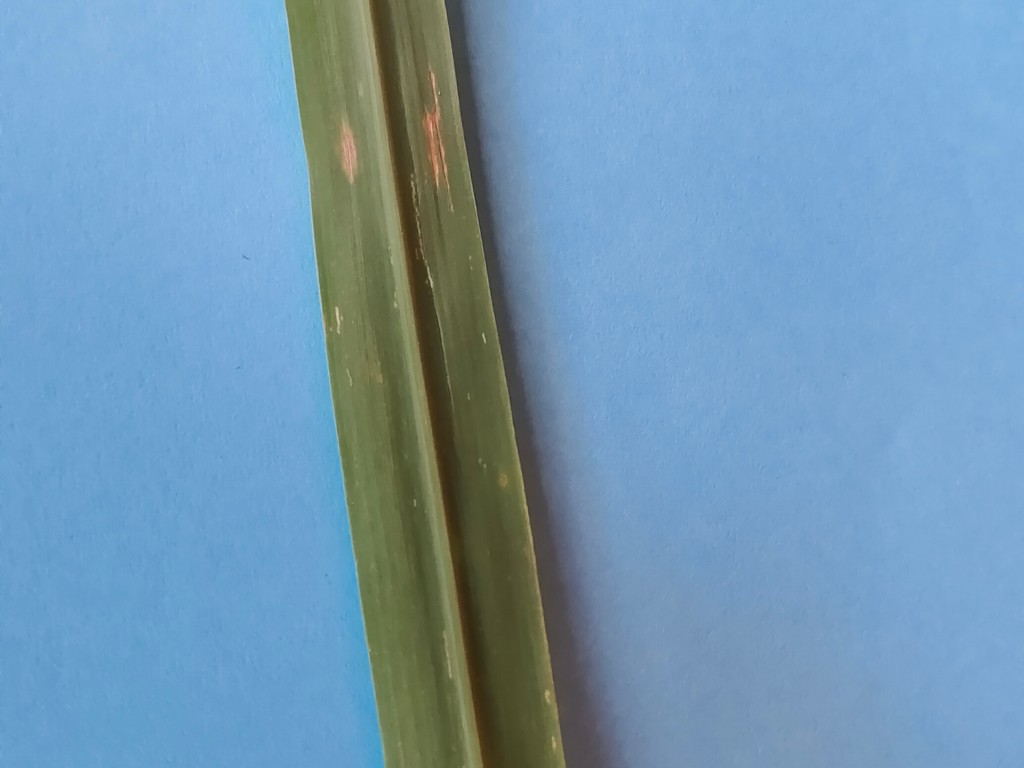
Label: Unhealthy